La Plebe (newspaper)

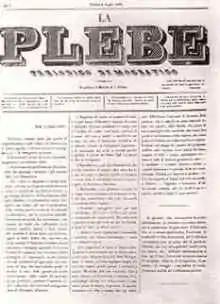
Cover of the first issue, 4 July 1868

La Plebe ("The Worker") was an Italian newspaper that was published in Lodi from 1868 to 1875, then in Milan from 1875 to 1883. The editor was Enrico Bignami.